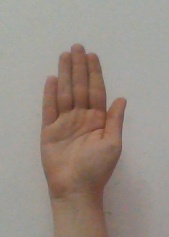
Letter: seen